Anne Schwanewilms

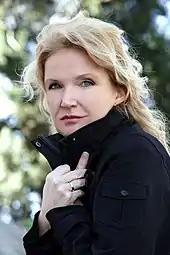
Schwanewilms in 2015

Anne Schwanewilms (born 1967, in Gelsenkirchen) is a German soprano who sings Lyric, Spinto, and Dramatic Soprano roles. She studied gardening before training in Cologne as a singer with the German bass Hans Sotin. She is particularly associated with performing the works of Richard Wagner, Franz Schreker, Alban Berg, and Richard Strauss.